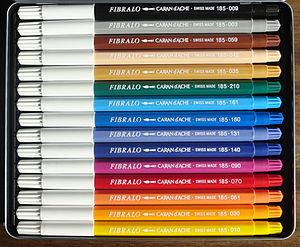
Caran d'Ache est une entreprise suisse dont le siège se situe à Thônex, dans le canton de Genève. Elle fabrique essentiellement des objets pour la papeterie, tels que des crayons et des stylos.